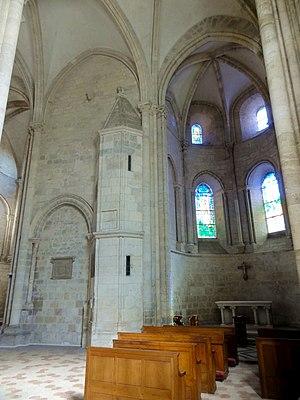
Collatéral sud, vue vers l'est.
La Collégiale Notre-Dame-du-Fort est une église paroissiale catholique, dédiée à Notre-Dame, située dans la commune française d'Étampes et le département de l'Essonne. C'est une ancienne collégiale, associée au château royal situé à proximité. Elle a été fondée vers 1022 par le roi Robert le Pieux. Seule la petite crypte sous le chœur subsiste de cette collégiale primitive, achevée vers le milieu du XIᵉ siècle. Sans doute en raison de ses petites dimensions, elle est remplacée par une nouvelle église construite pendant cinq campagnes très rapprochées entre 1130 et 1160, plus une pour le portail royal au sud qui est l'un des éléments les plus remarquables de l'église. Dans son ensemble, l'architecture de l'église, empreinte d'influences parisiennes et champenoises, montre toutes les étapes de la genèse de l'architecture gothique, mais c'est toutefois le style roman tardif qui domine. Le clocher est le produit de trois autres campagnes de construction jusqu'en 1180 environ, et compte parmi les plus élégants d'Île-de-France.